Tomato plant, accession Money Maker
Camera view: vertical (180 deg); turntable rotation: 330 degrees
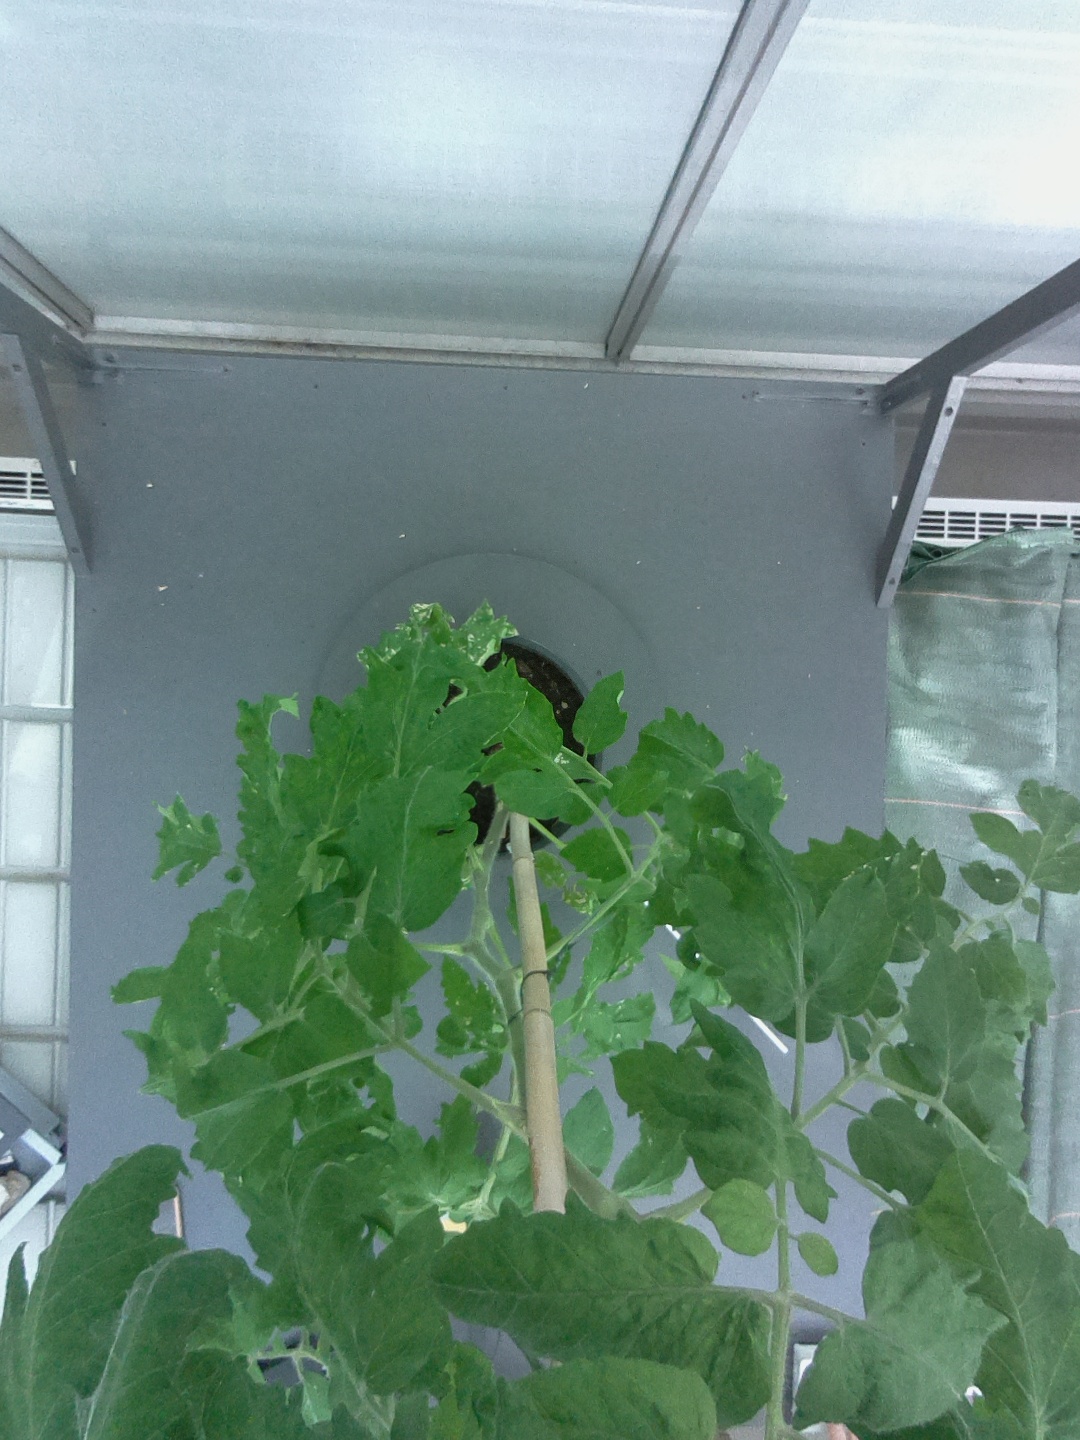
BBCH growth stage 62: 20%-30% of flowers open